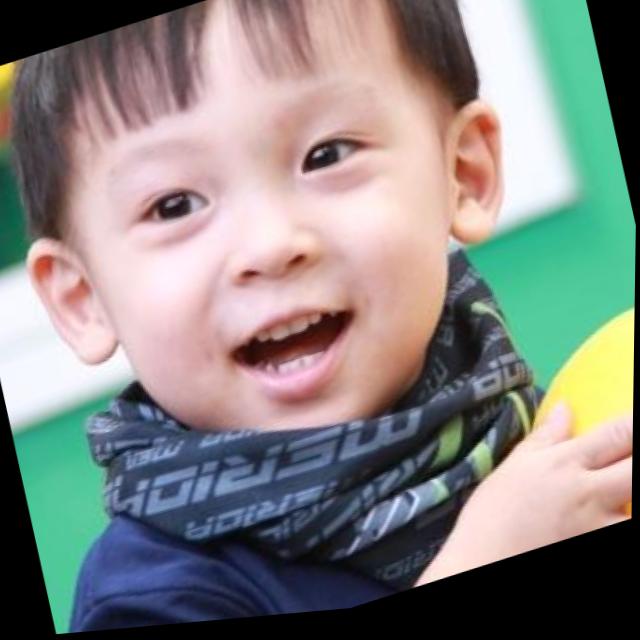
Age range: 0-12